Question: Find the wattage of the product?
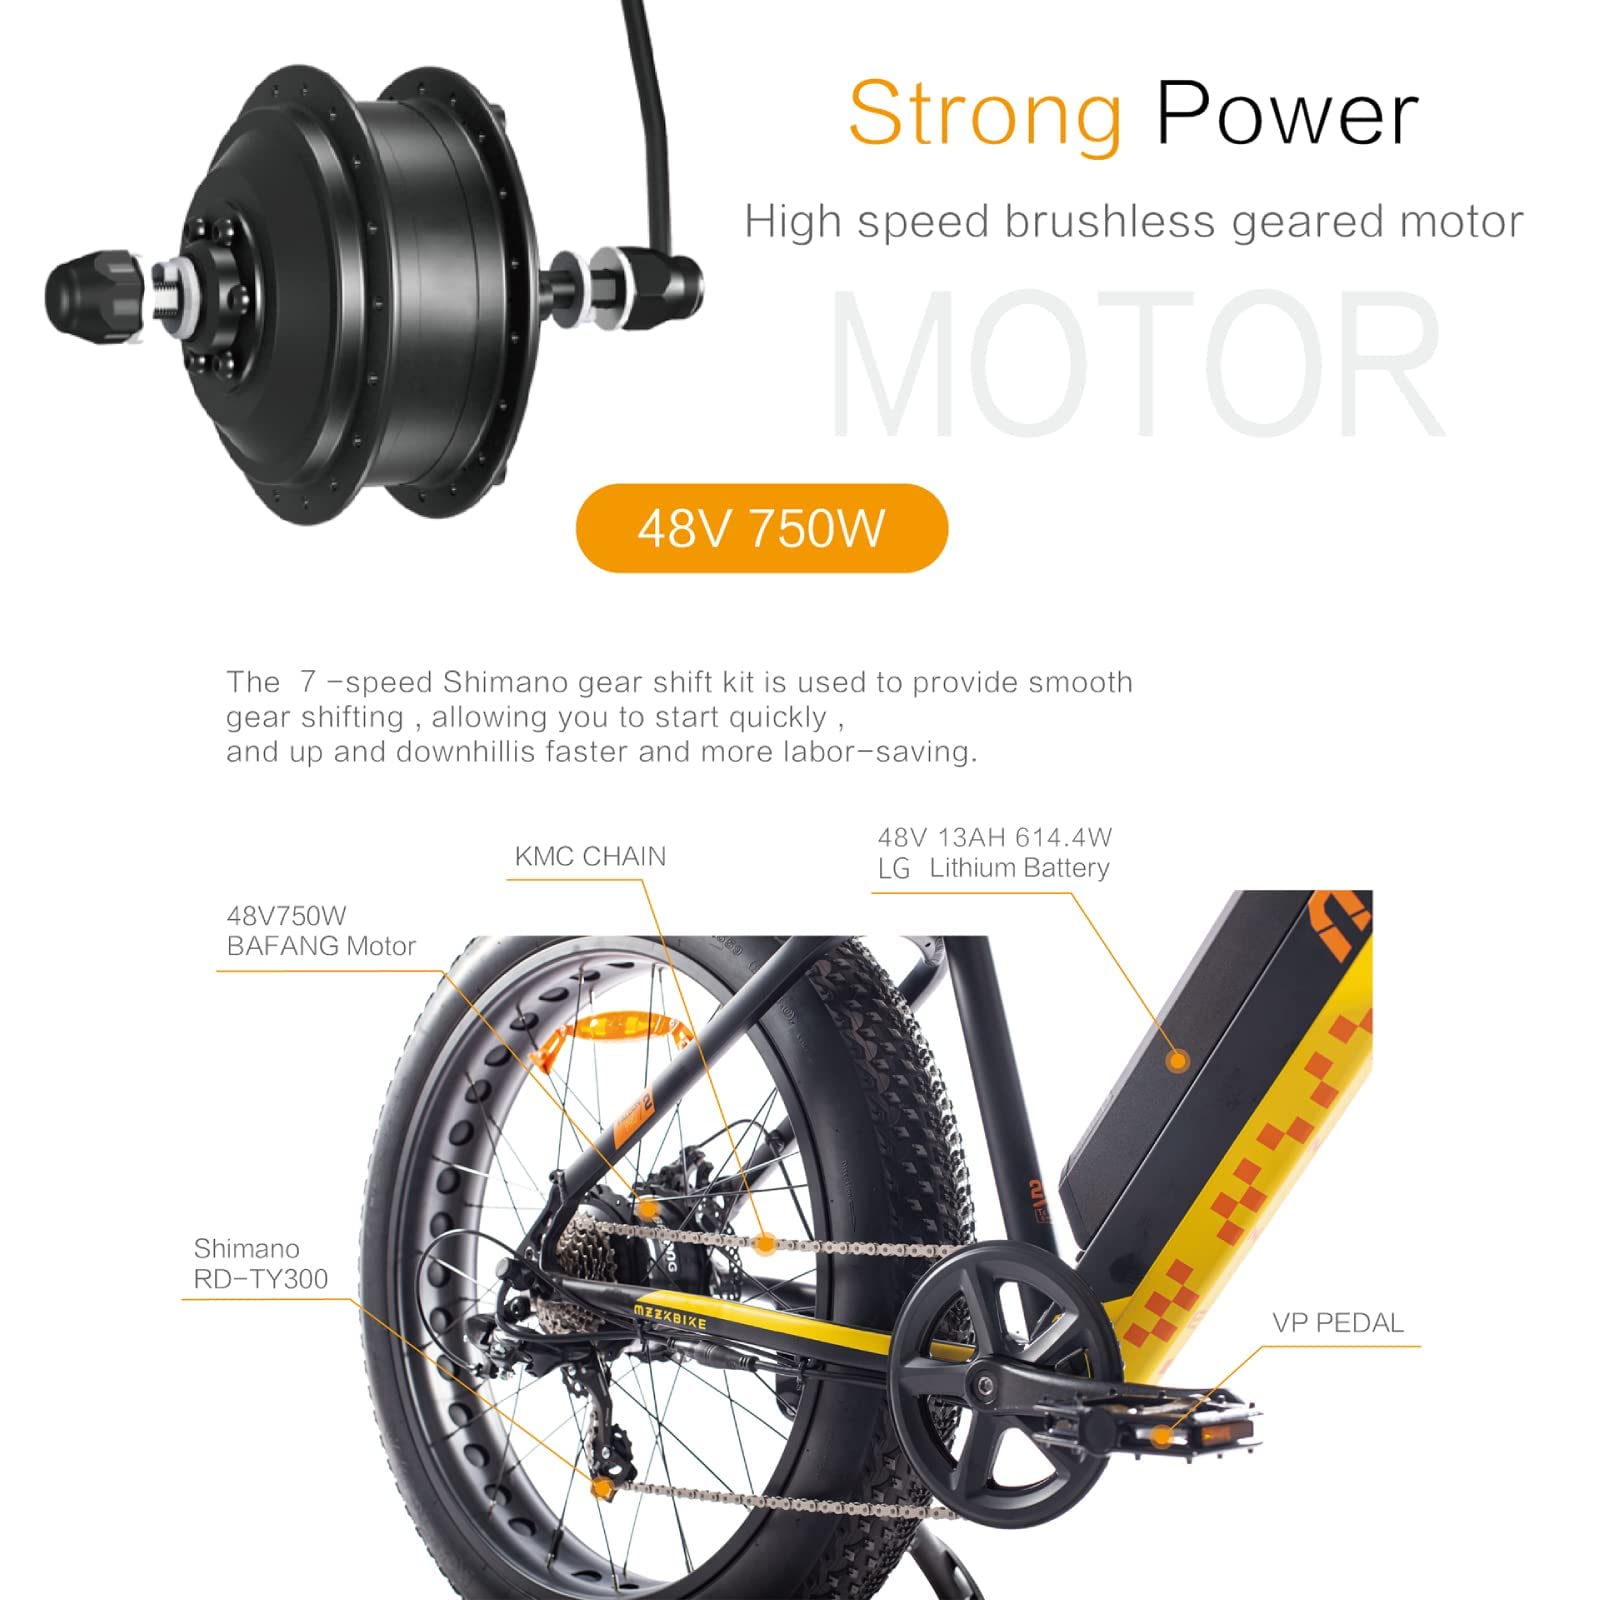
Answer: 750.0 watt